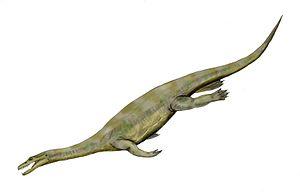
Nothosaurus, signifiant lézard mixte, est un genre éteint appartenant à la famille des nothosauridés et regroupant des espèces semi-aquatiques de tétrapodes amniotes lépidosauriens ayant vécu au Trias de -240 à -210 millions d'années. Des fossiles de Nothosaurus ont été retrouvés en Allemagne et en Égypte.
Nothosauroidea, les nothosaures, sont une super-famille éteinte de reptiles assignée à l'ordre des Sauropterygia par Young en 1965. Cette super-famille regroupe quatre familles.
La liste suivante comprend tous les genres qui sont inclus dans l'ordre des Nothosauroidea et des Pistosauroidea, en excluant les plésiosaures.